List of Star Wars species (K–O)

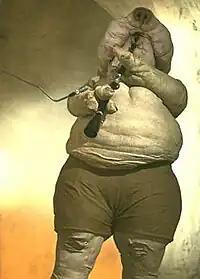
Droopy McCool, a Kitonak

Kitonaks (also known as Kirdans) are white, pudgy aliens from Kirdo III. They show a tough skin which folds to seal vulnerable openings, a trait evolved to protect them from the harsh environment of Kirdo's deserts. They also have some double organs, including two pairs of lungs.